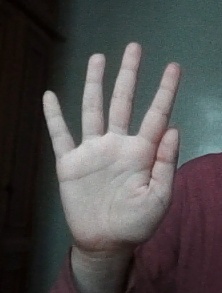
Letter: sheen